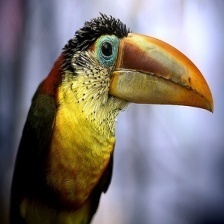
Species: CURL CRESTED ARACURI
Scientific name: PTEROGLOSSUS BEAUHARNAESII
ImageNet parent category: toucan